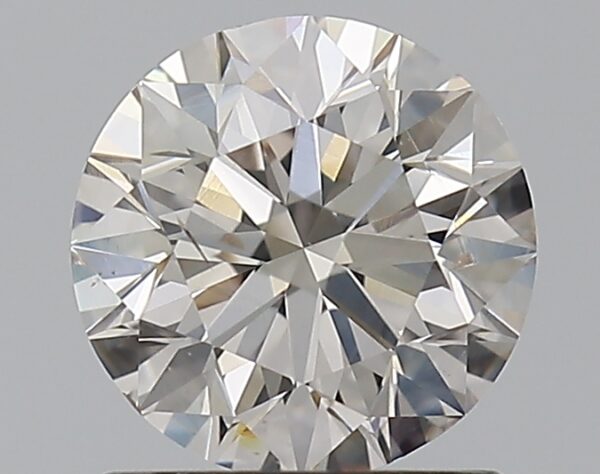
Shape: round
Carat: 1.01
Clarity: SI1
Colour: J
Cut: EX
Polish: EX
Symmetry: EX
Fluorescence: N
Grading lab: GIA
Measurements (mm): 6.33 x 6.37 x 4.02